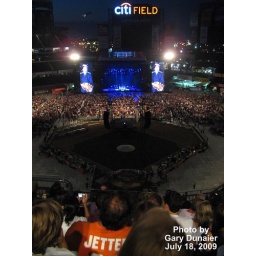
Paul McCartney at Citi Field, 07/18/09: view from behind home plate near the top (IMG_5595)